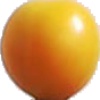
Label: Cherry Wax Yellow 1